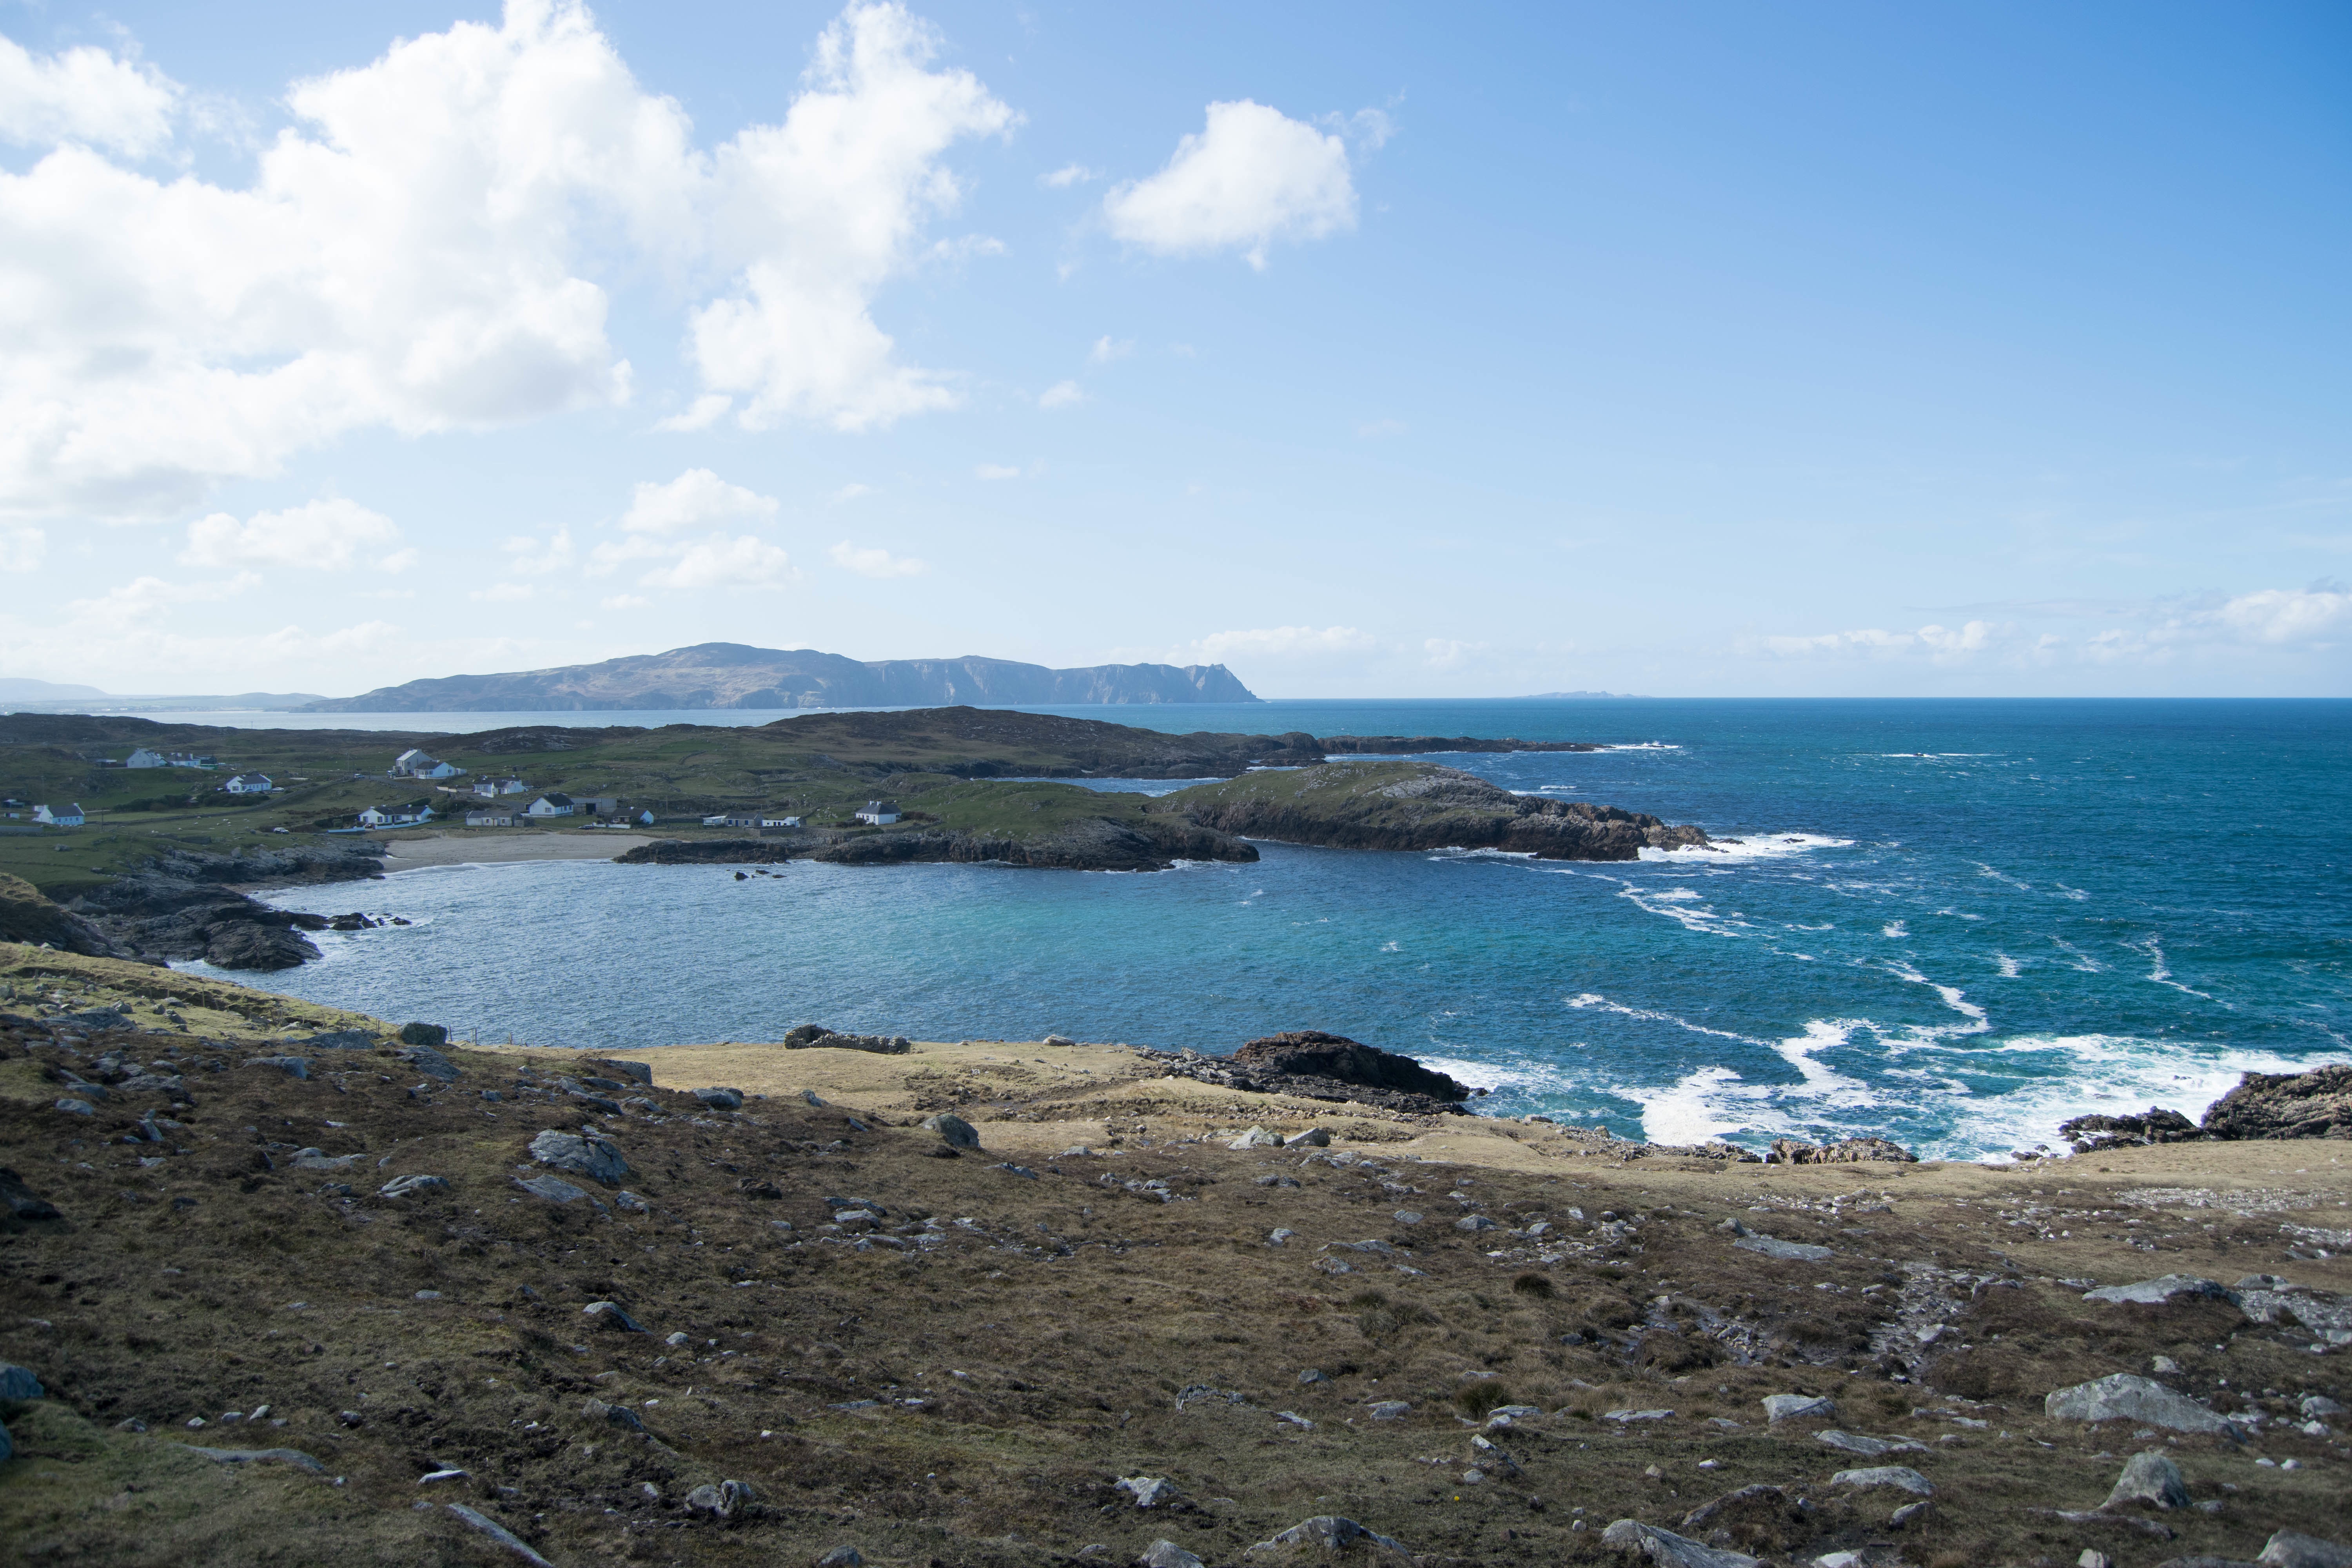
beach, landscape, sea, coast, ocean, horizon, shore, cliff, cove, bay, terrain, body of water, loch, cape